Rushen Heritage Trust

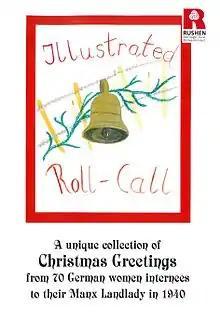
'The Illustrated Roll-Call,' published by the Rushen Heritage Trust in 2015

The stated purpose of the Trust is "To preserve, enhance, and celebrate the rich heritage of Rushen; and thereby to build wide community involvement."